Adratiklit

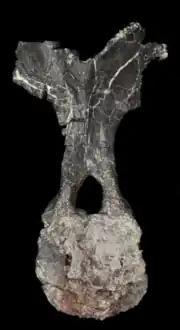
Holotype specimen

"Adratiklit boulahfa" was described by Susannah C.R. Maidment, Thomas J. Raven, Driss Ouarhache and Paul M. Barrett on 16 August 2019 in an article published online in paleontological journal "Gondwana Research"; the article was published physically in January 2020. The holotype of "Adratiklit boulahfa" is a dorsal vertebra, NHMUK PV R37366. Referred specimens include three cervical vertebrae (NHMUK PV R37367 and NHMUK R37368, the latter specimen consisting of a series of two articulated bones), a dorsal vertebra (NHMUK PV R37365) and a left humerus (NHMUK PV R37007). The specimens were acquired by the Natural History Museum in the United Kingdom from fossil traders. They represent multiple individuals, probably five. While the second dorsal vertebra shares traits with the holotype, the other referrals are merely based on the fact that the material is stegosaurian. An attempt in 2018 to locate the site did not produce any relevant fossils but led to a deeper insight into the geology.